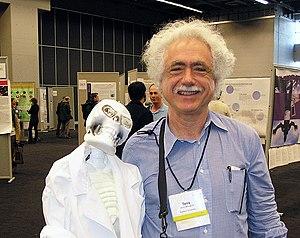
Terry Winograd est un professeur d'informatique à l'Université Stanford. Il est connu dans les domaines de la philosophie de l'esprit et de l'intelligence artificielle pour ses travaux sur le langage naturel, concrétisés par le programme SHRDLU.